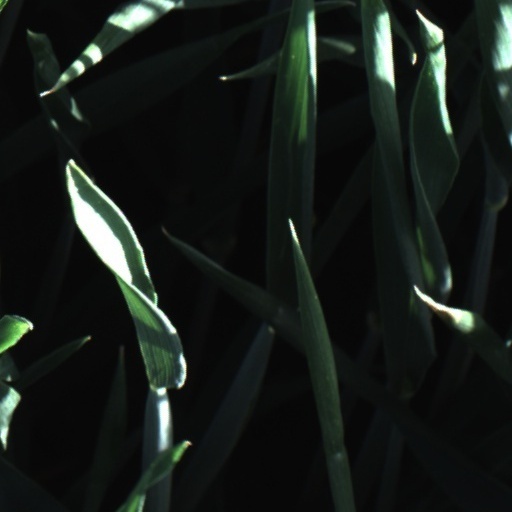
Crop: wheat